Frankfurter Rippchen

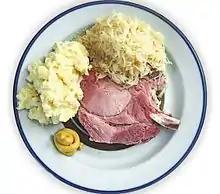
Cured pork cutlet with sauerkraut, mashed potato and mustard

(Frankfurter) "Rippchen mit Kraut" (hot cured cutlet with sauerkraut) is a traditional dish served in and around Frankfurt am Main, Germany. It consists of cured pork cutlets, slowly heated in sauerkraut or meat broth, and usually served with sauerkraut, mashed potatoes and yellow mustard. Apfelwein (German cider) is normally consumed alongside Rippchen. The Rippchen are similar in appearance and texture to Kassler, but slightly milder in flavour, since they are only cured, rather than smoked.